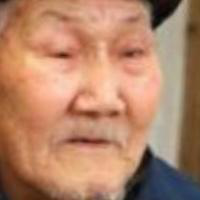
Age group: age 80 +